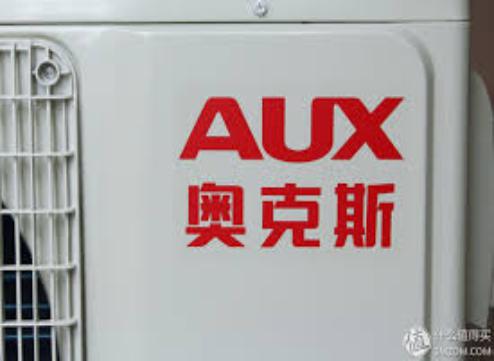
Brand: auxx-1
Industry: Electronic